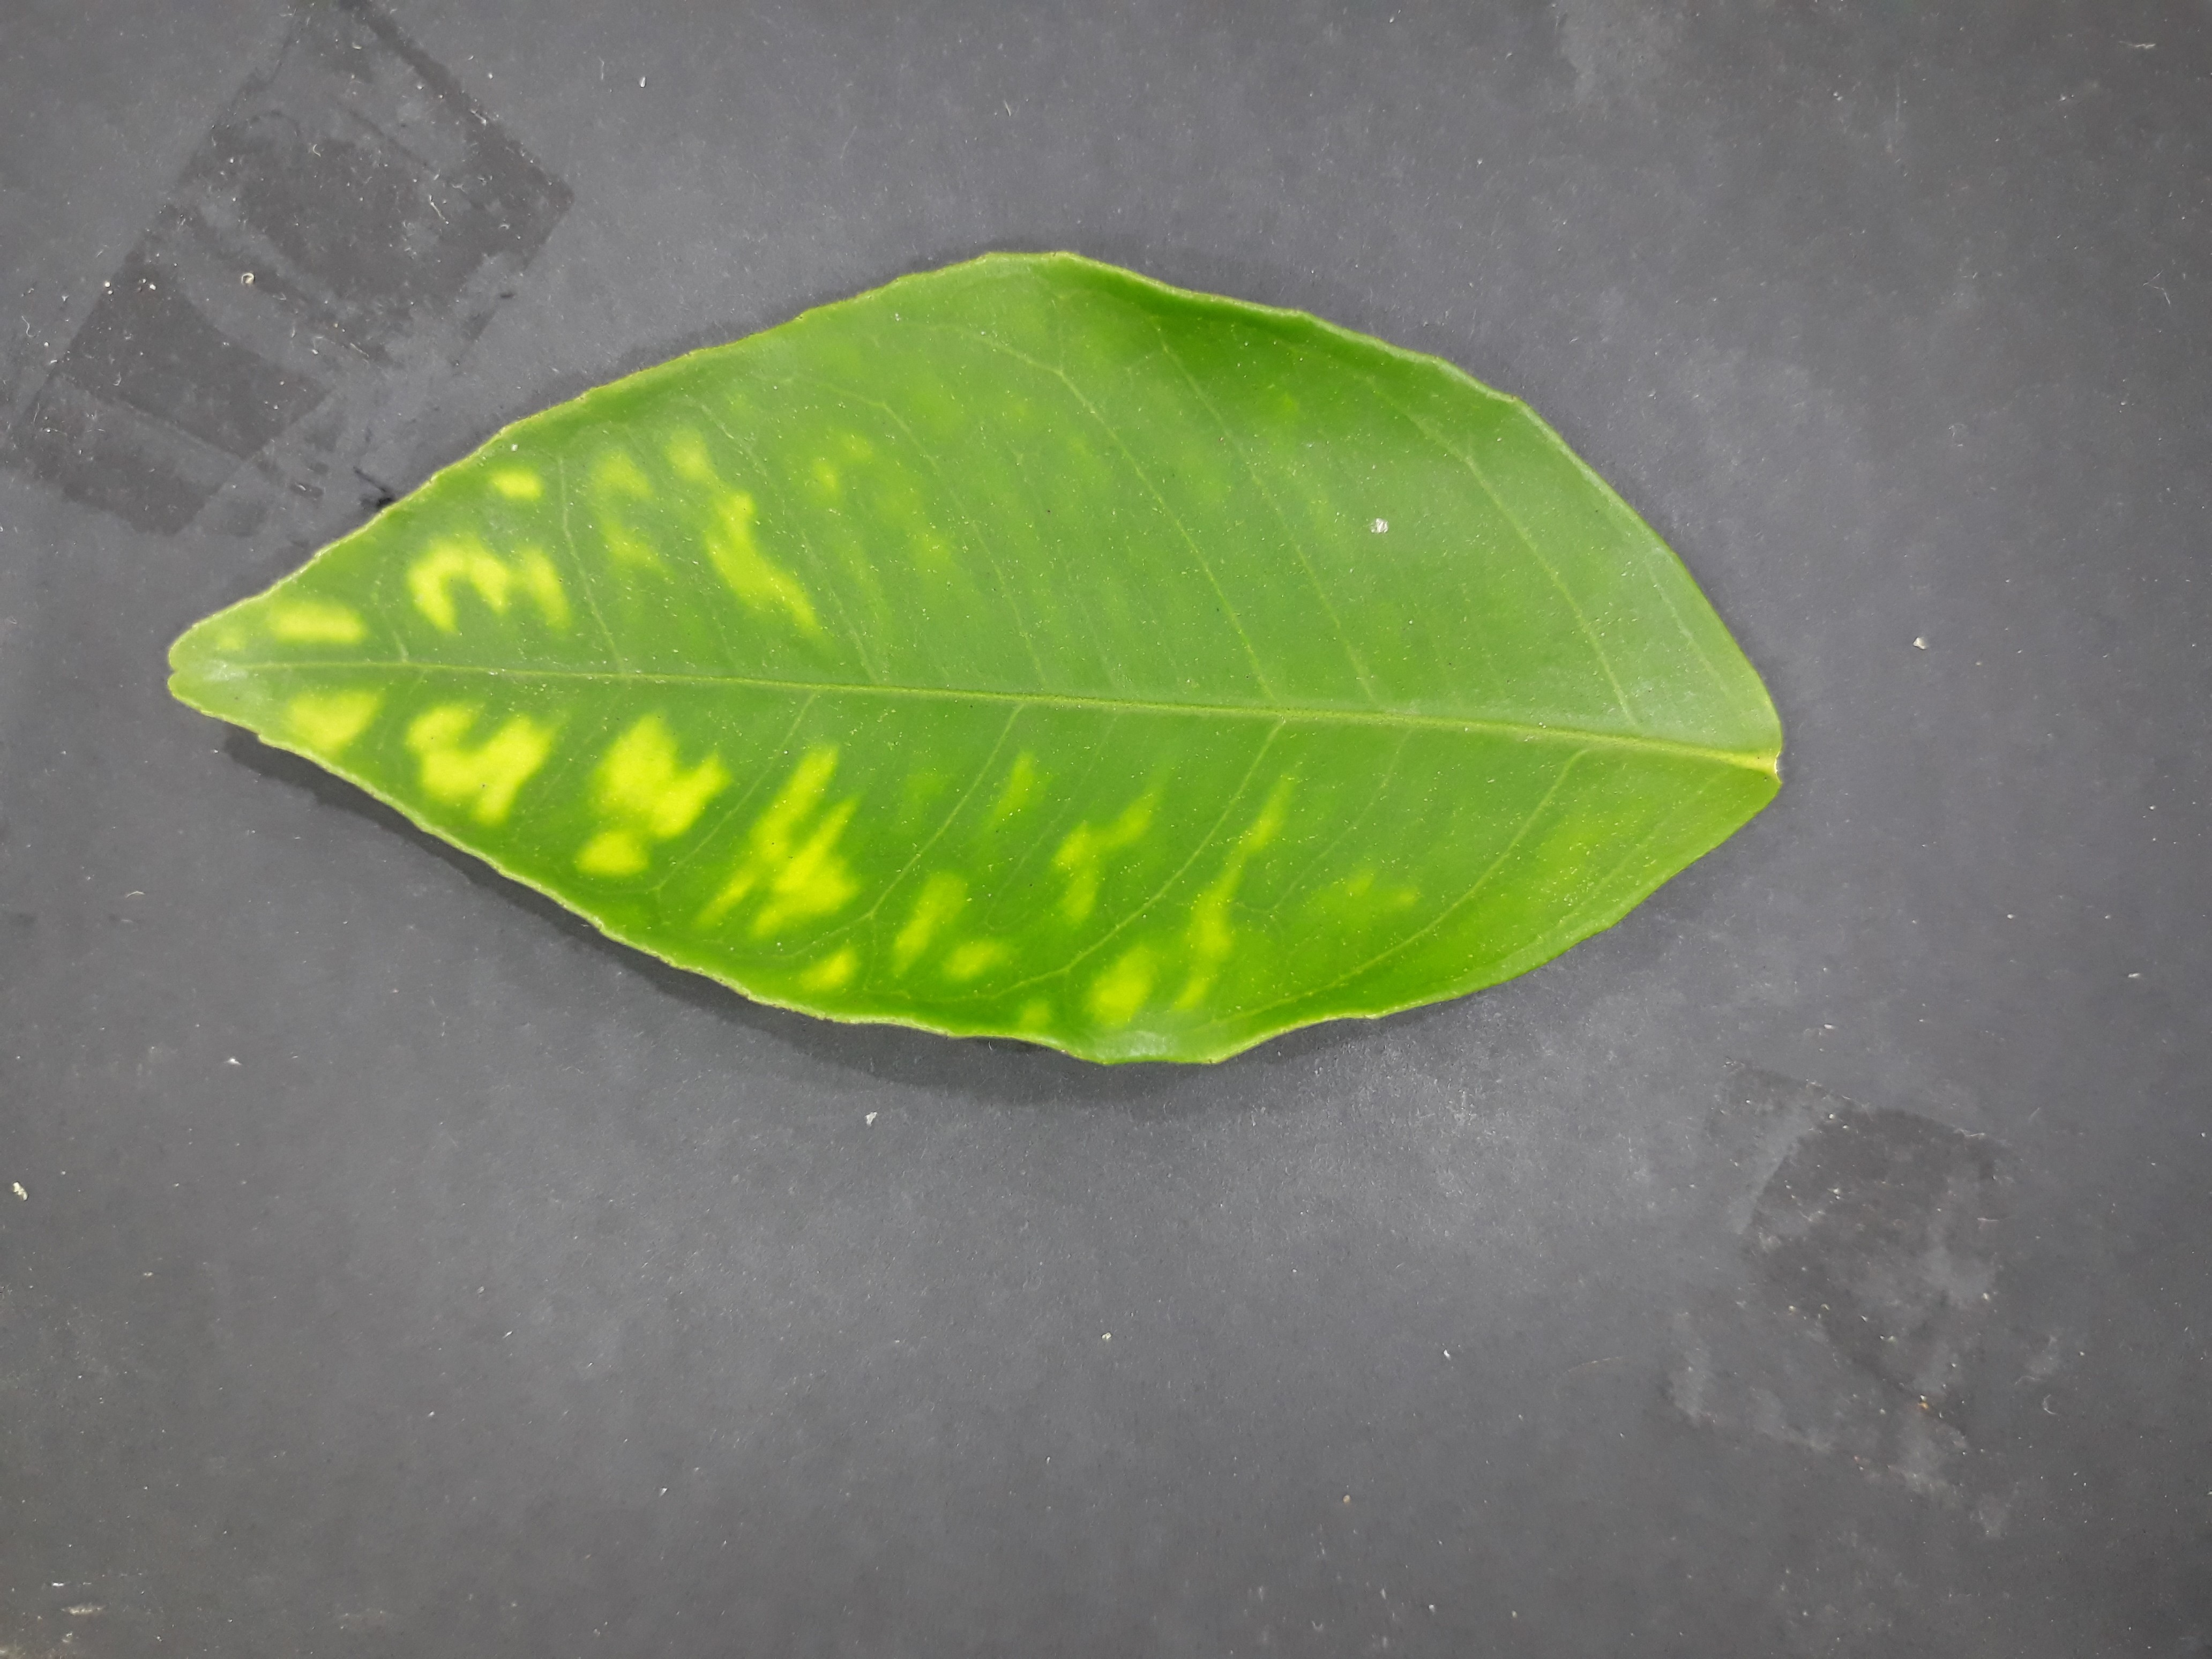
Label: Manganese deficiency (Mn)